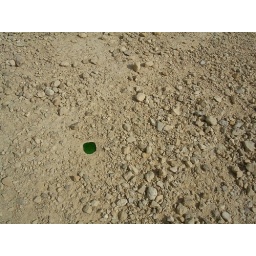
dedCcmp007 glass in ground